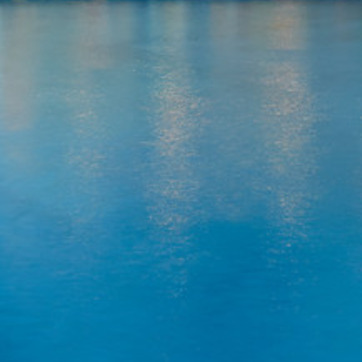
Material: water